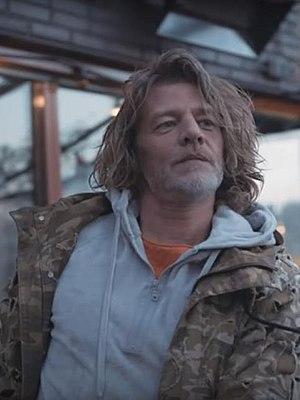
Tygo Gernandt, né le 7 avril 1974 à Amsterdam, est un acteur et doubleur néerlandais.